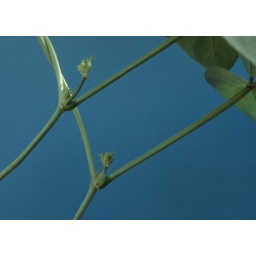
Cowpea plant with calyx and flower buds in an experimental pot. (file name: CO_PR_055)